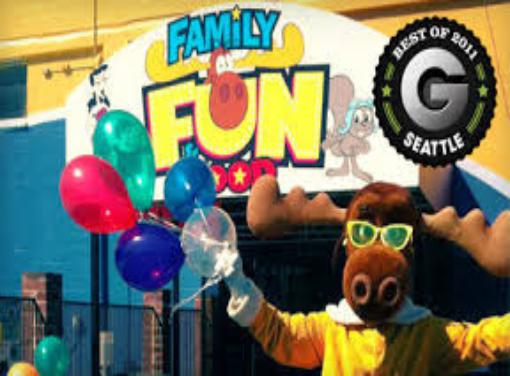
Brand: Bullwinkle's Restaurant
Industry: Food